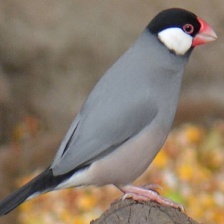
Species: JAVA SPARROW
Scientific name: LONCHURA ORYZIVORA